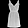
Label: Dress